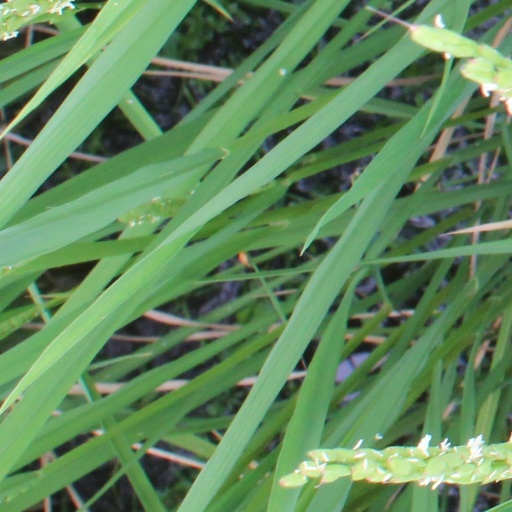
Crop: rice